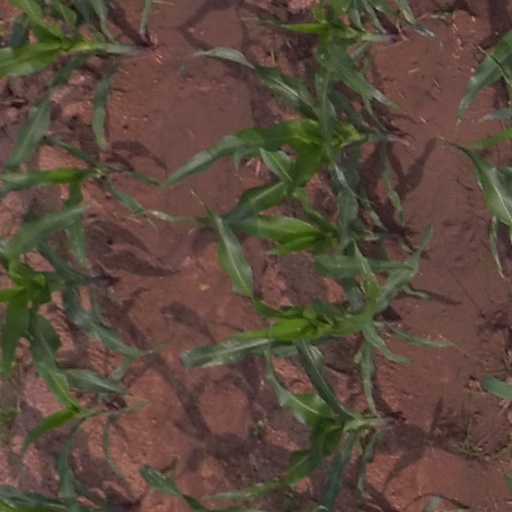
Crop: maize; corn